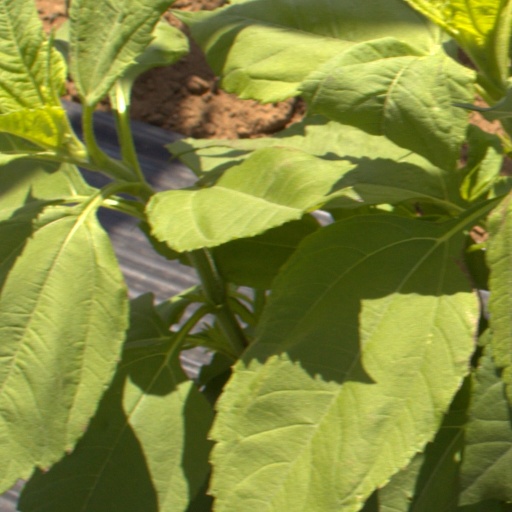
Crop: Jerusalem artichoke